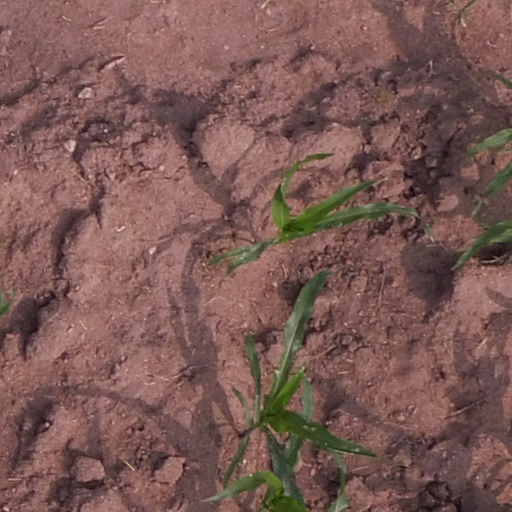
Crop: maize; corn